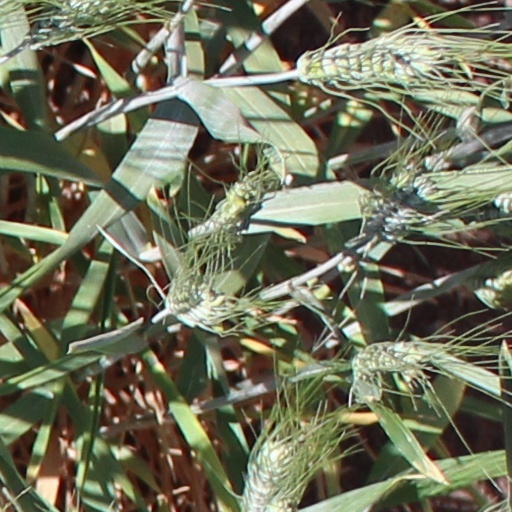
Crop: wheat